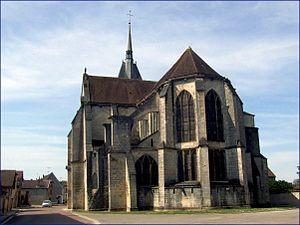
Cet article recense les monuments historiques de France classés en 1840, la première protection de ce type dans le pays.
L'église Saint-Pierre est une église catholique située à Mussy-sur-Seine, en France.
Mussy-sur-Seine est une commune française, située dans le département de l'Aube en région Grand Est.
La Côte des Bar viticole correspond au Barrois champenois viticole. Elle constitue la partie méridionale du vignoble de Champagne.